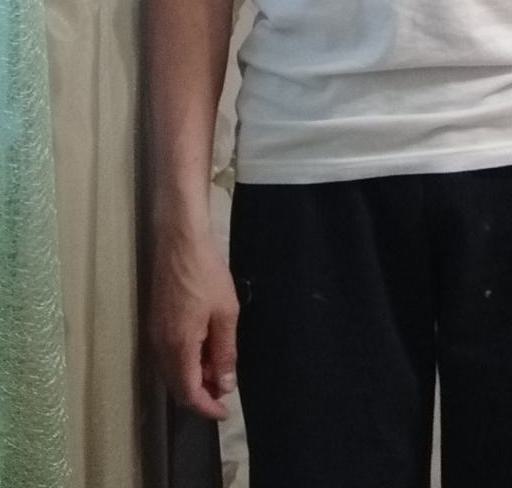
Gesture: no_gesture